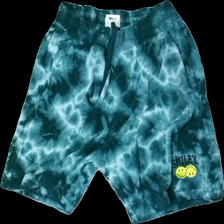
View: front
Type: Shorts
Category: Ladies
Brand: H&M
Colors: Green
Material: 63% Cotton 37% Viscose
Pattern: Other
Cut: Regular, C-collar
Size: S
Price range: 50-100
Recommended usage: Reuse
Description: frotte tie dye shorts in green